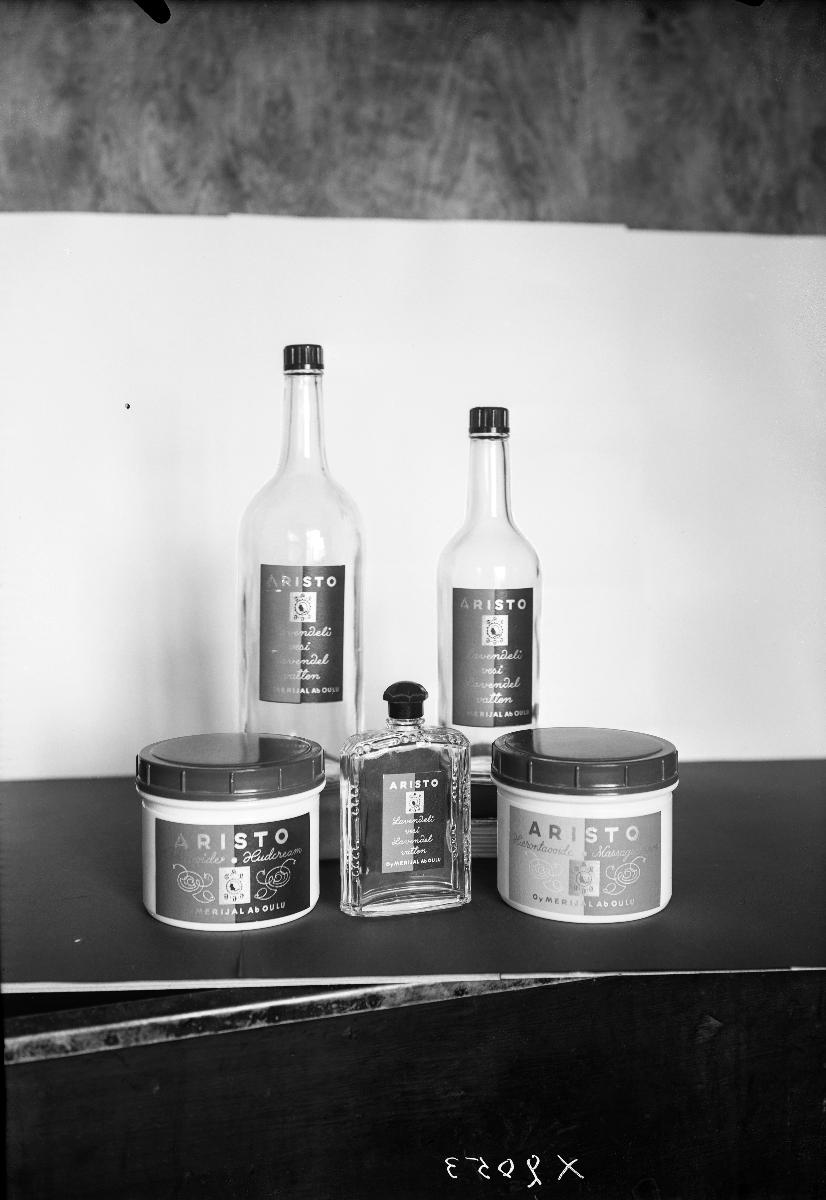
Oy Merijal Ab
Merijal Ltd
sisällön kuvaus: Merijalin tuotteita vuonna 1939: lavendelivesi, ihovoide ja hierontavoide. content description: Merijal's products in 1939: lavender water, skin cream and massage cream.
Vuosi: 1939
Paikka: Suomi
Aiheet: kosmeettiset tuotteet; ihonhoito; ihovoiteet; hajuvedet; hieronta; Aristo; laventelivesi; cosmetic products; skin care; perfumes; massage; kosmetiska produkter; hudvård; parfymer (skönhetsvård)